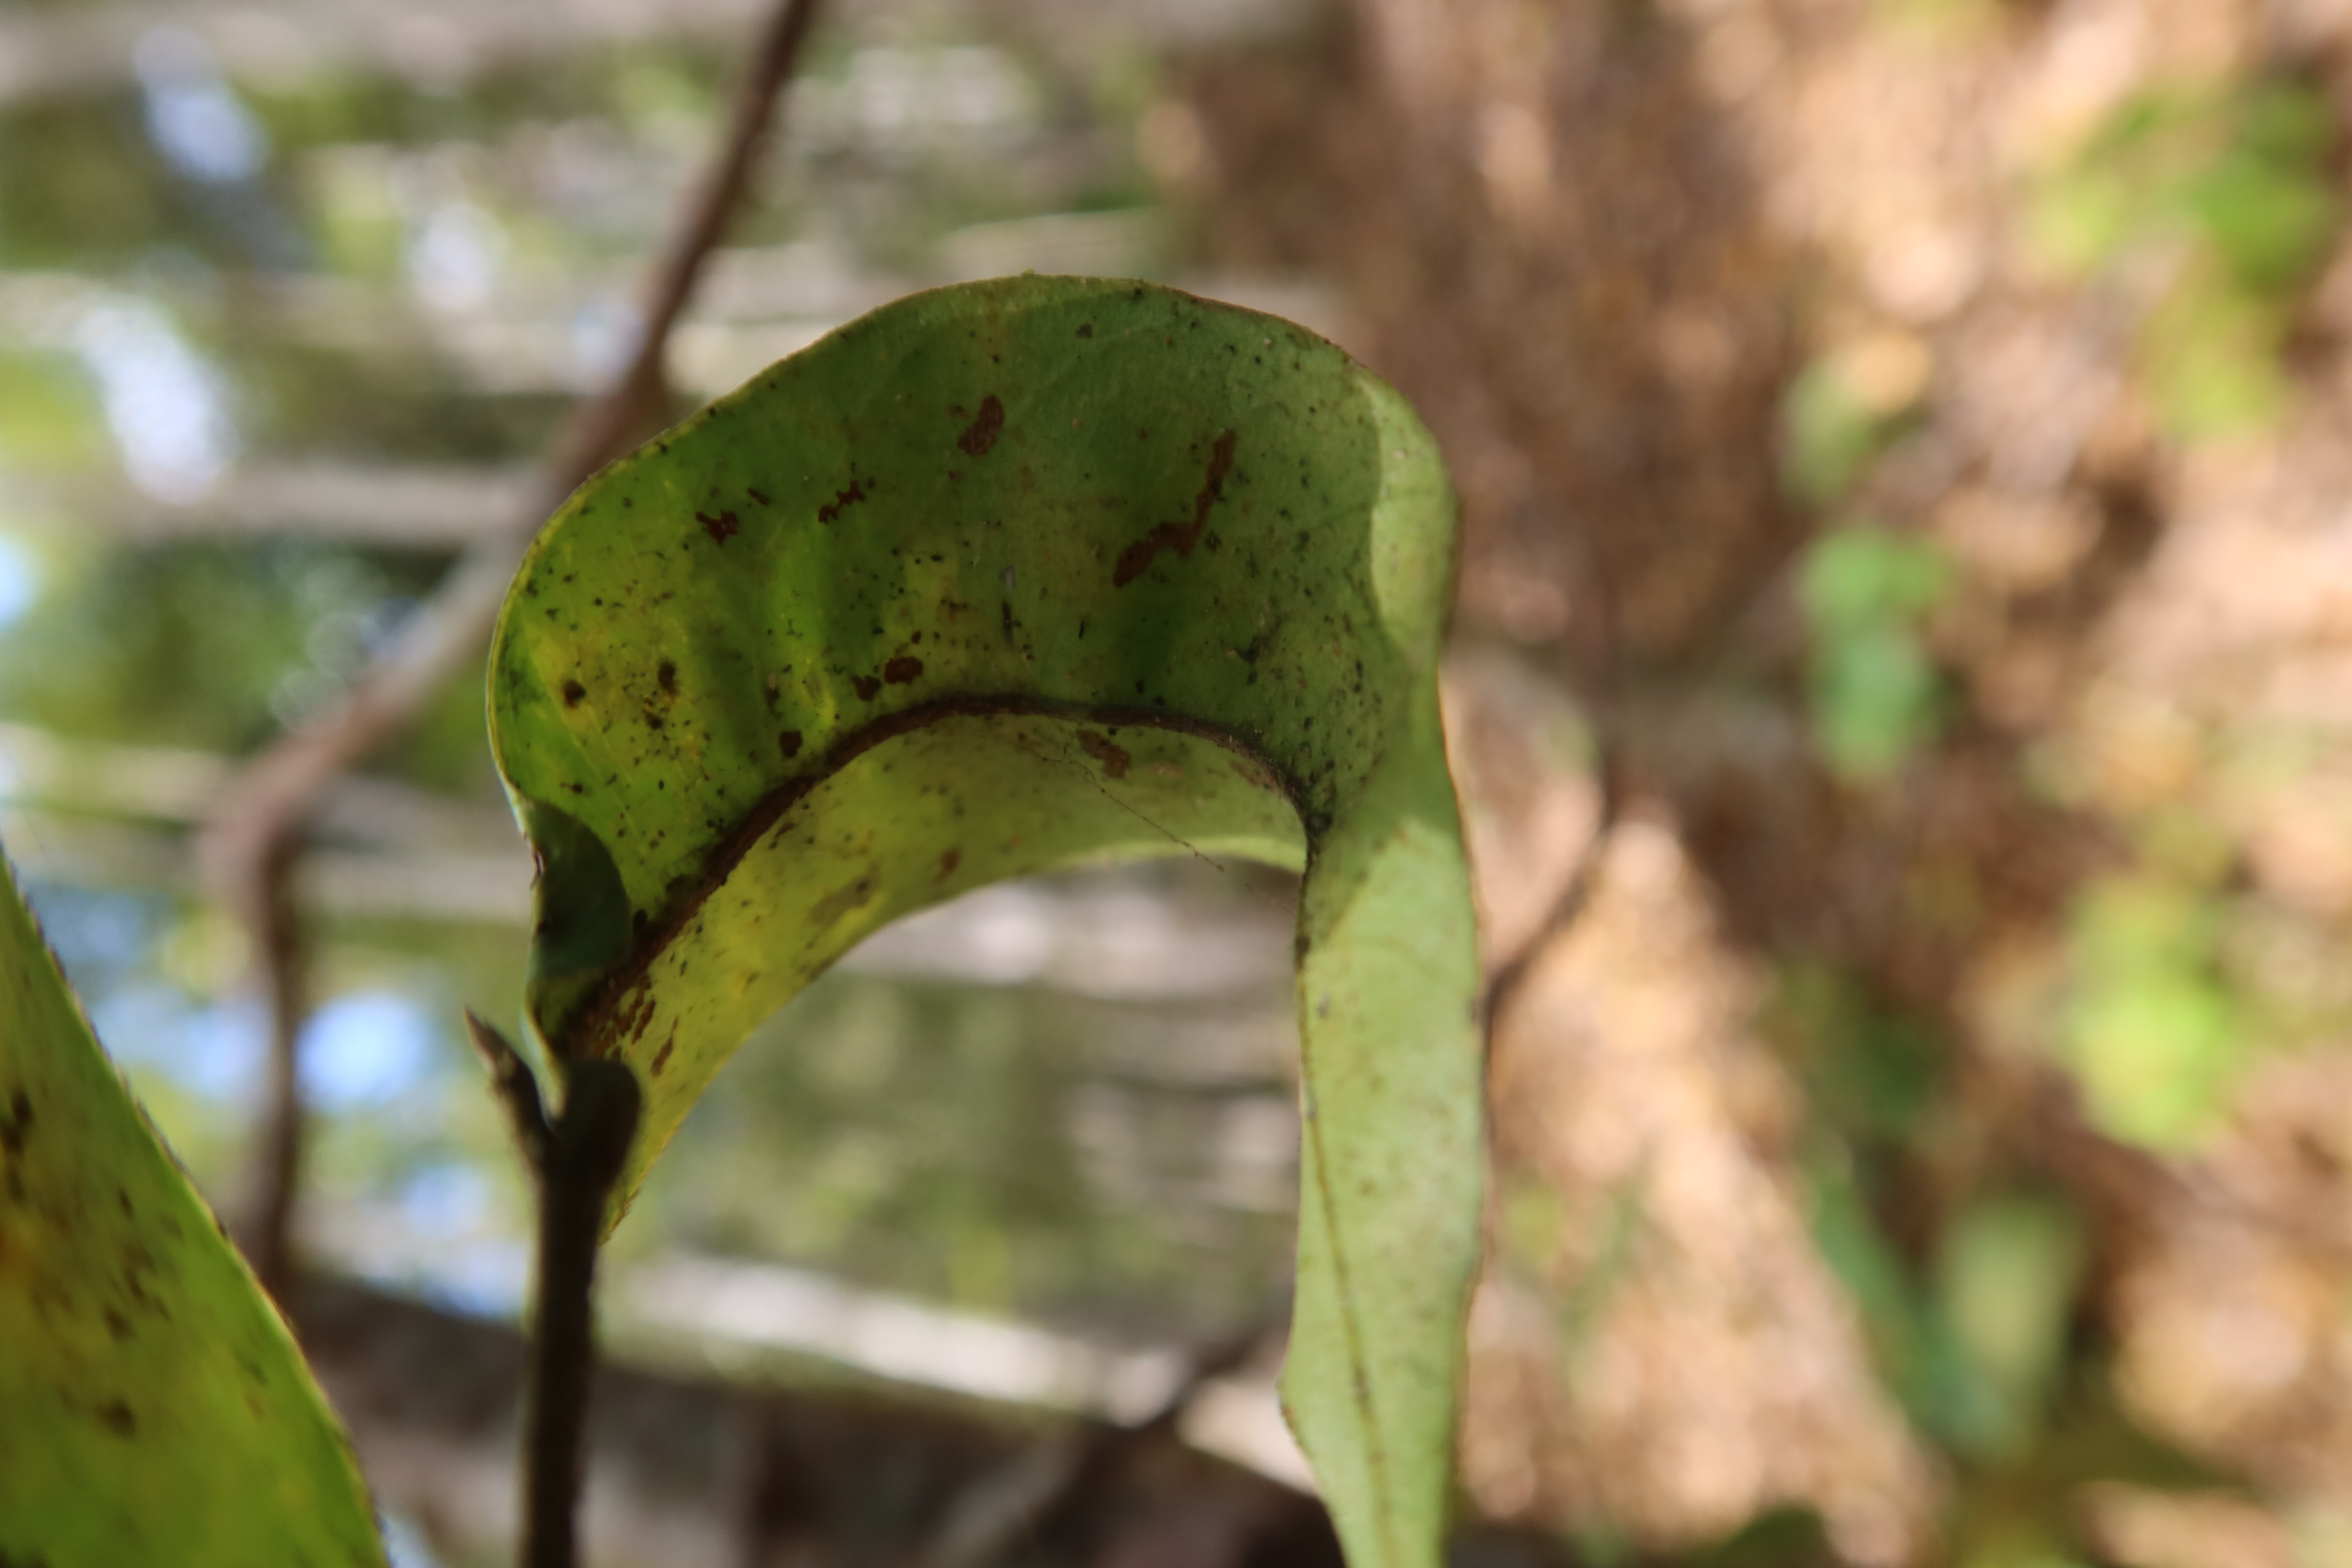
Label: Black spots